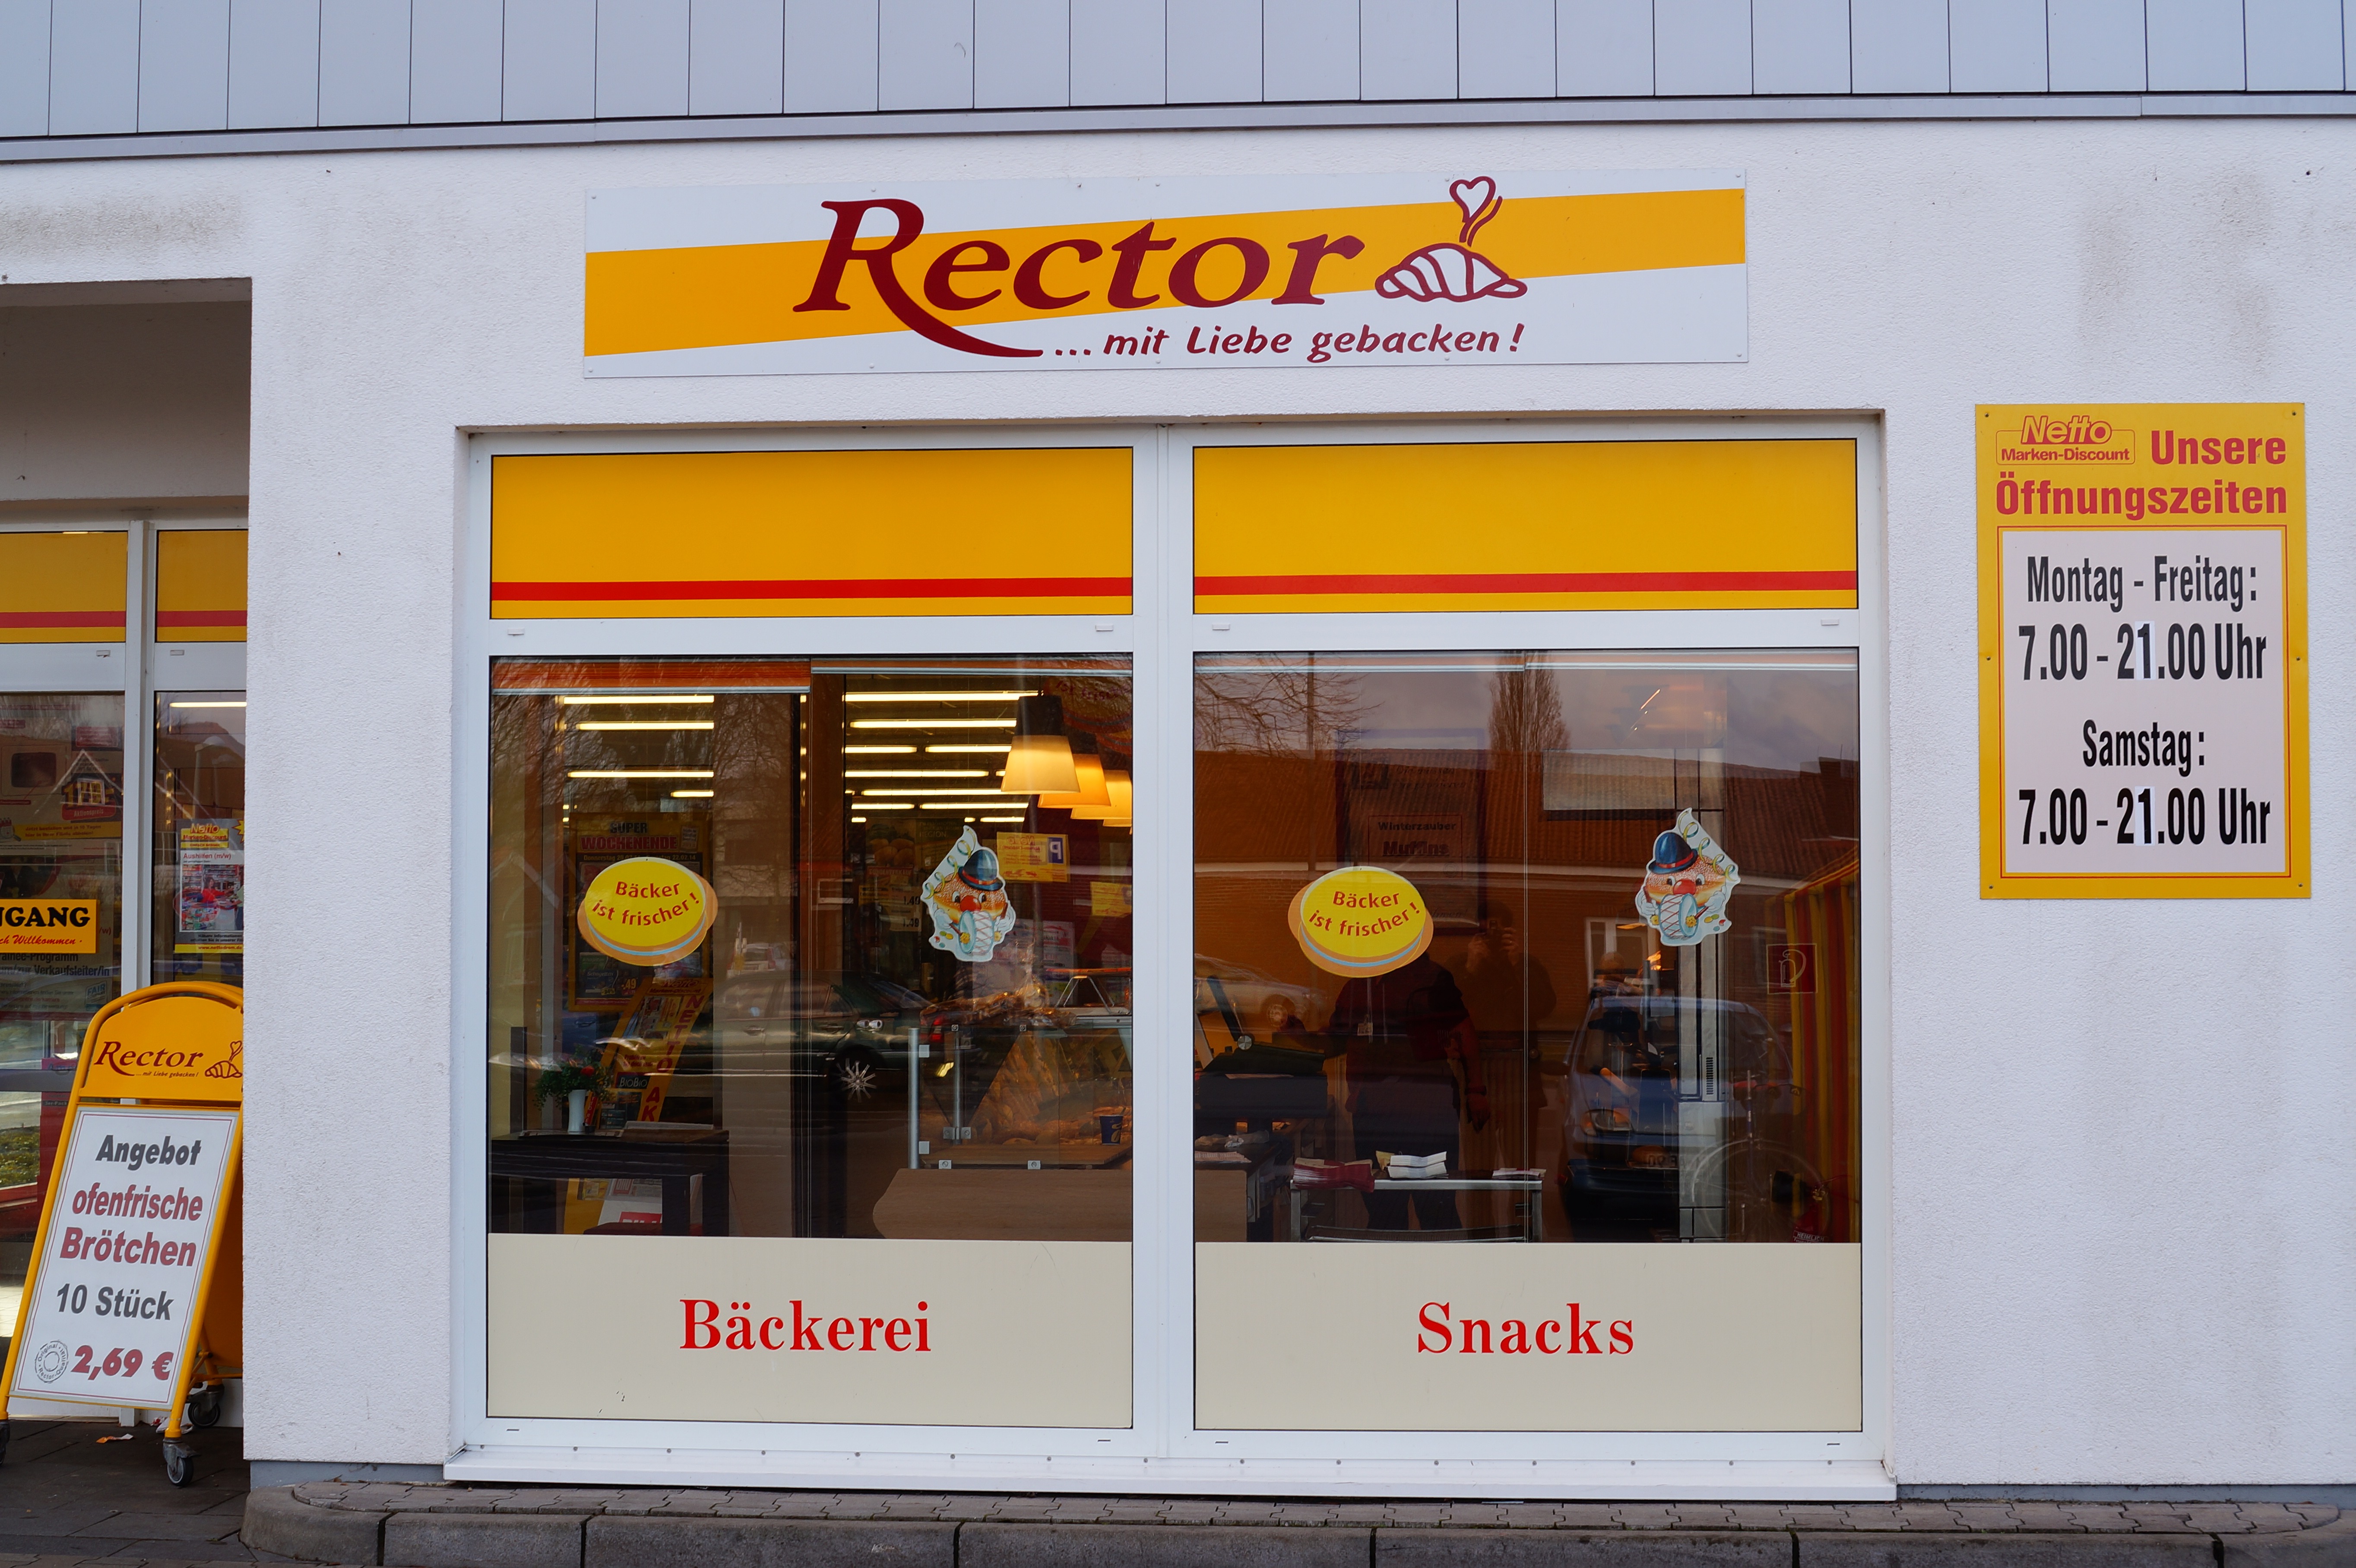
branch, restaurant, sign, business, shopping, eat, fast food, cake, bread, interior design, baker, roll, daily, retail, window covering